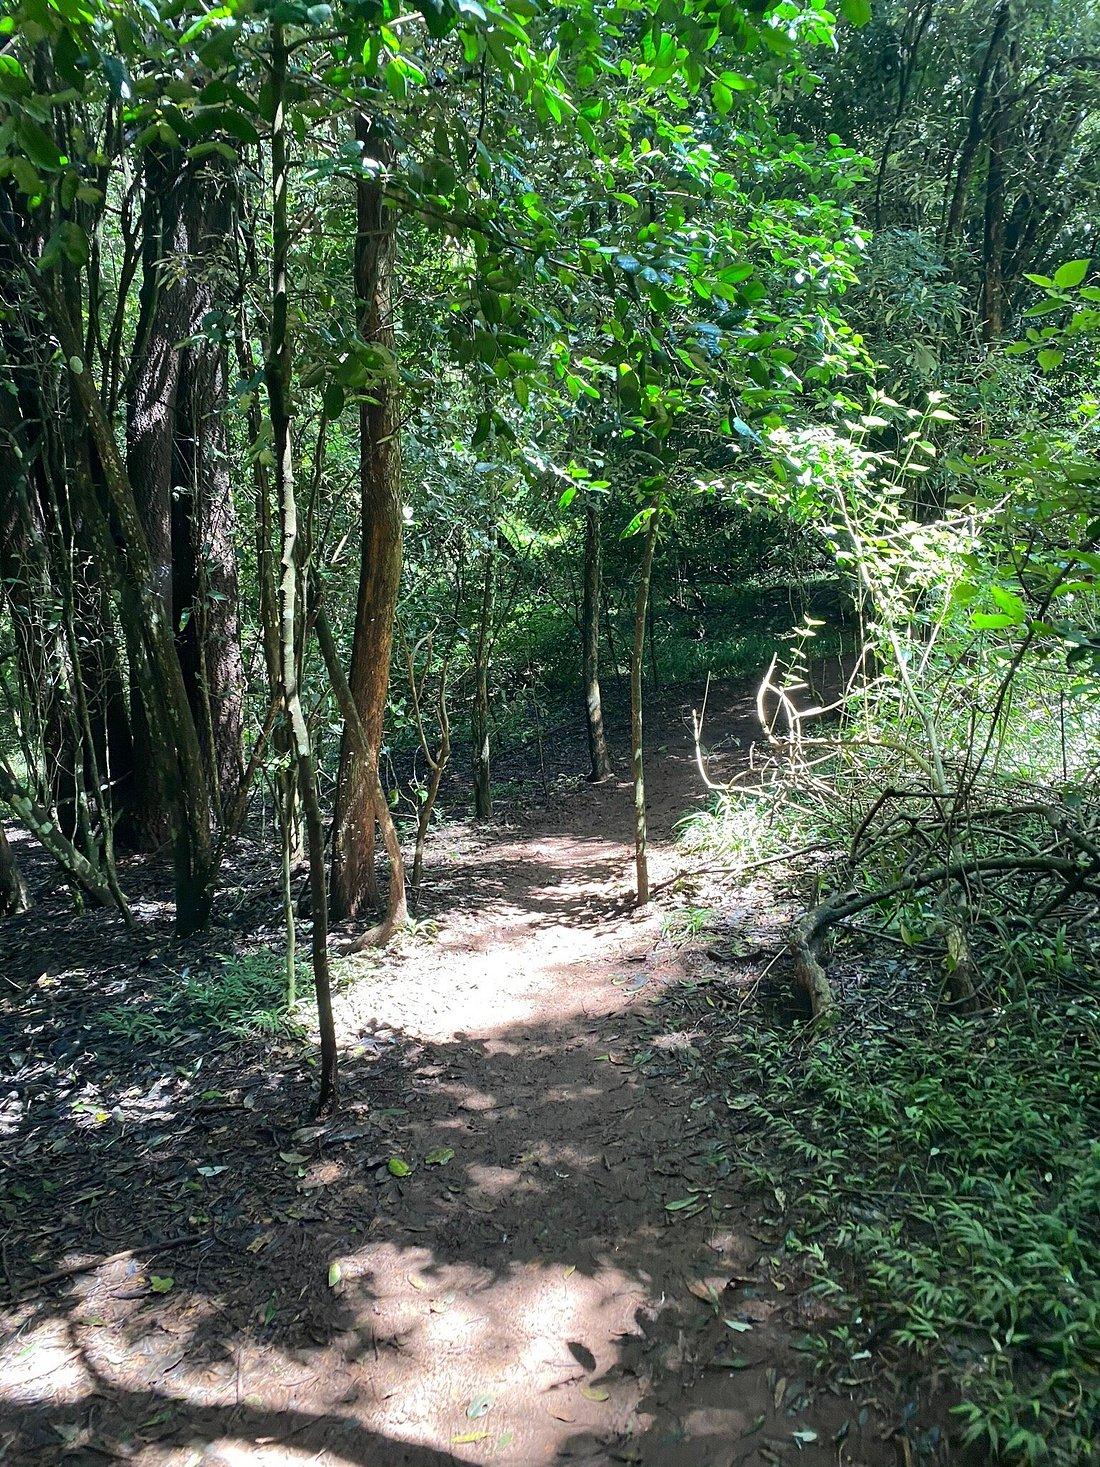
Eneo la wazi lenye njia ndogo iliyozungukwa na uoto wa asili kama vile: nyasi fupi, vichaka na miti; ikiashiria ni eneo kwa ajili ya hifadhi ya msitu.